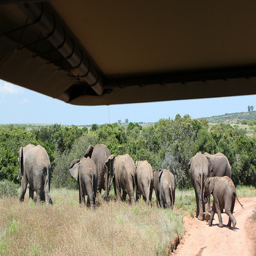
A herd of elephant crossing a road with a little one behind.
Elephants in their natural habitat seen from a tour vehicle
A herd of elephants are on grass by trees.
a group of elephants standing in the grass as a baby elephant crosses the road
a herd of elephant walking through the grass towards the trees